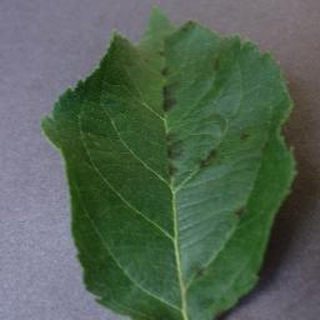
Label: apple_apple_scab